USS Honolulu (CL-48)

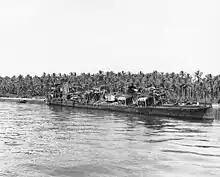
"Nagatsuki" wrecked after gunfire damage from "Honolulu"

"Honolulu" continued to fire at the Japanese ships. One of "Honolulu's" 6-inch (152 mm) shells hit the destroyer "Nagatsuki" below the waterline, wrecking her engine room and damaging her so badly she was forced to run aground. "Nagatsuki" was unable to be refloated, and deemed a complete wreck and abandoned. Further shelling by both "Honolulu" and "Saint Louis" hit the destroyer "Hatsuyuki" six times which damaged her steering and killed six men, but all hits were duds as she withdrew from the battle. However, the Japanese were still able to land 1,600 ground troops, alongside sinking far more tonnage than they lost. After the battle, "Honolulu" briefly visited Espiritu Santa, before departing on 10 July for additional patrol duties.